Loÿs Delteil

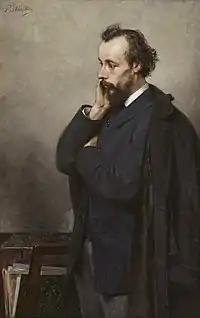
Loÿs Delteil; portrait by Paul Mathey

Henri Loÿs Delteil, also known as Léo Delteil (7 May 1869, Paris – 11 November 1927, Paris) was a French engraver, lithographer, illustrator, and art historian.